Field hockey at the 2012 Summer Olympics – Women's tournament

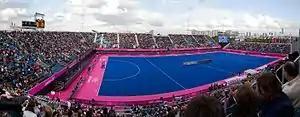
The stadium before the USA vs New Zealand game.

The women's field hockey tournament at the 2012 Summer Olympics was the 9th edition of the field hockey event for women at the Summer Olympic Games. It was held over a thirteen-day period beginning on 29 July, and culminating with the medal finals on 10 August. All games were played at the Riverbank Arena within the Olympic Park in London, United Kingdom.